Jim Rohn

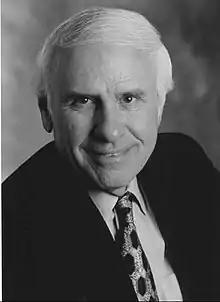
Undated photograph of Rohn

Emanuel James Rohn (September 17, 1930 – December 5, 2009) was an American entrepreneur, author, and motivational speaker. He wrote numerous books including "How to obtain wealth and happiness".